Sport in South America

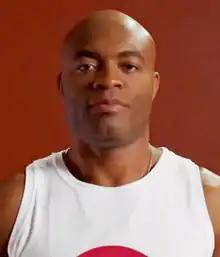
Anderson Silva

Mixed martial arts is one of the most popular sports in Brazil.